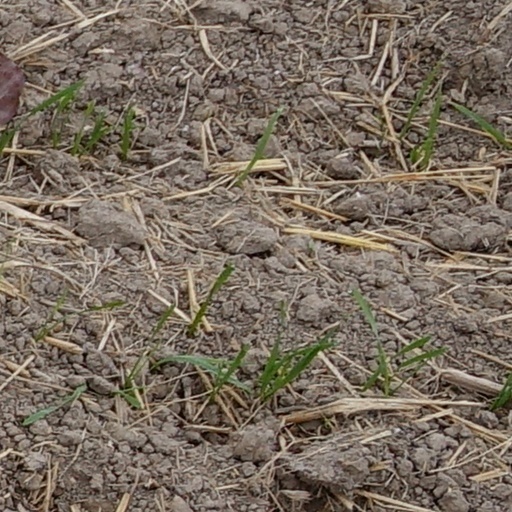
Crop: wheat